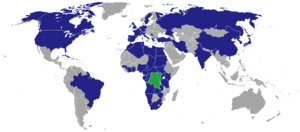
Ceci est une liste des représentations diplomatiques en République démocratique du Congo. Il y a actuellement 54 ambassades à Kinshasa.